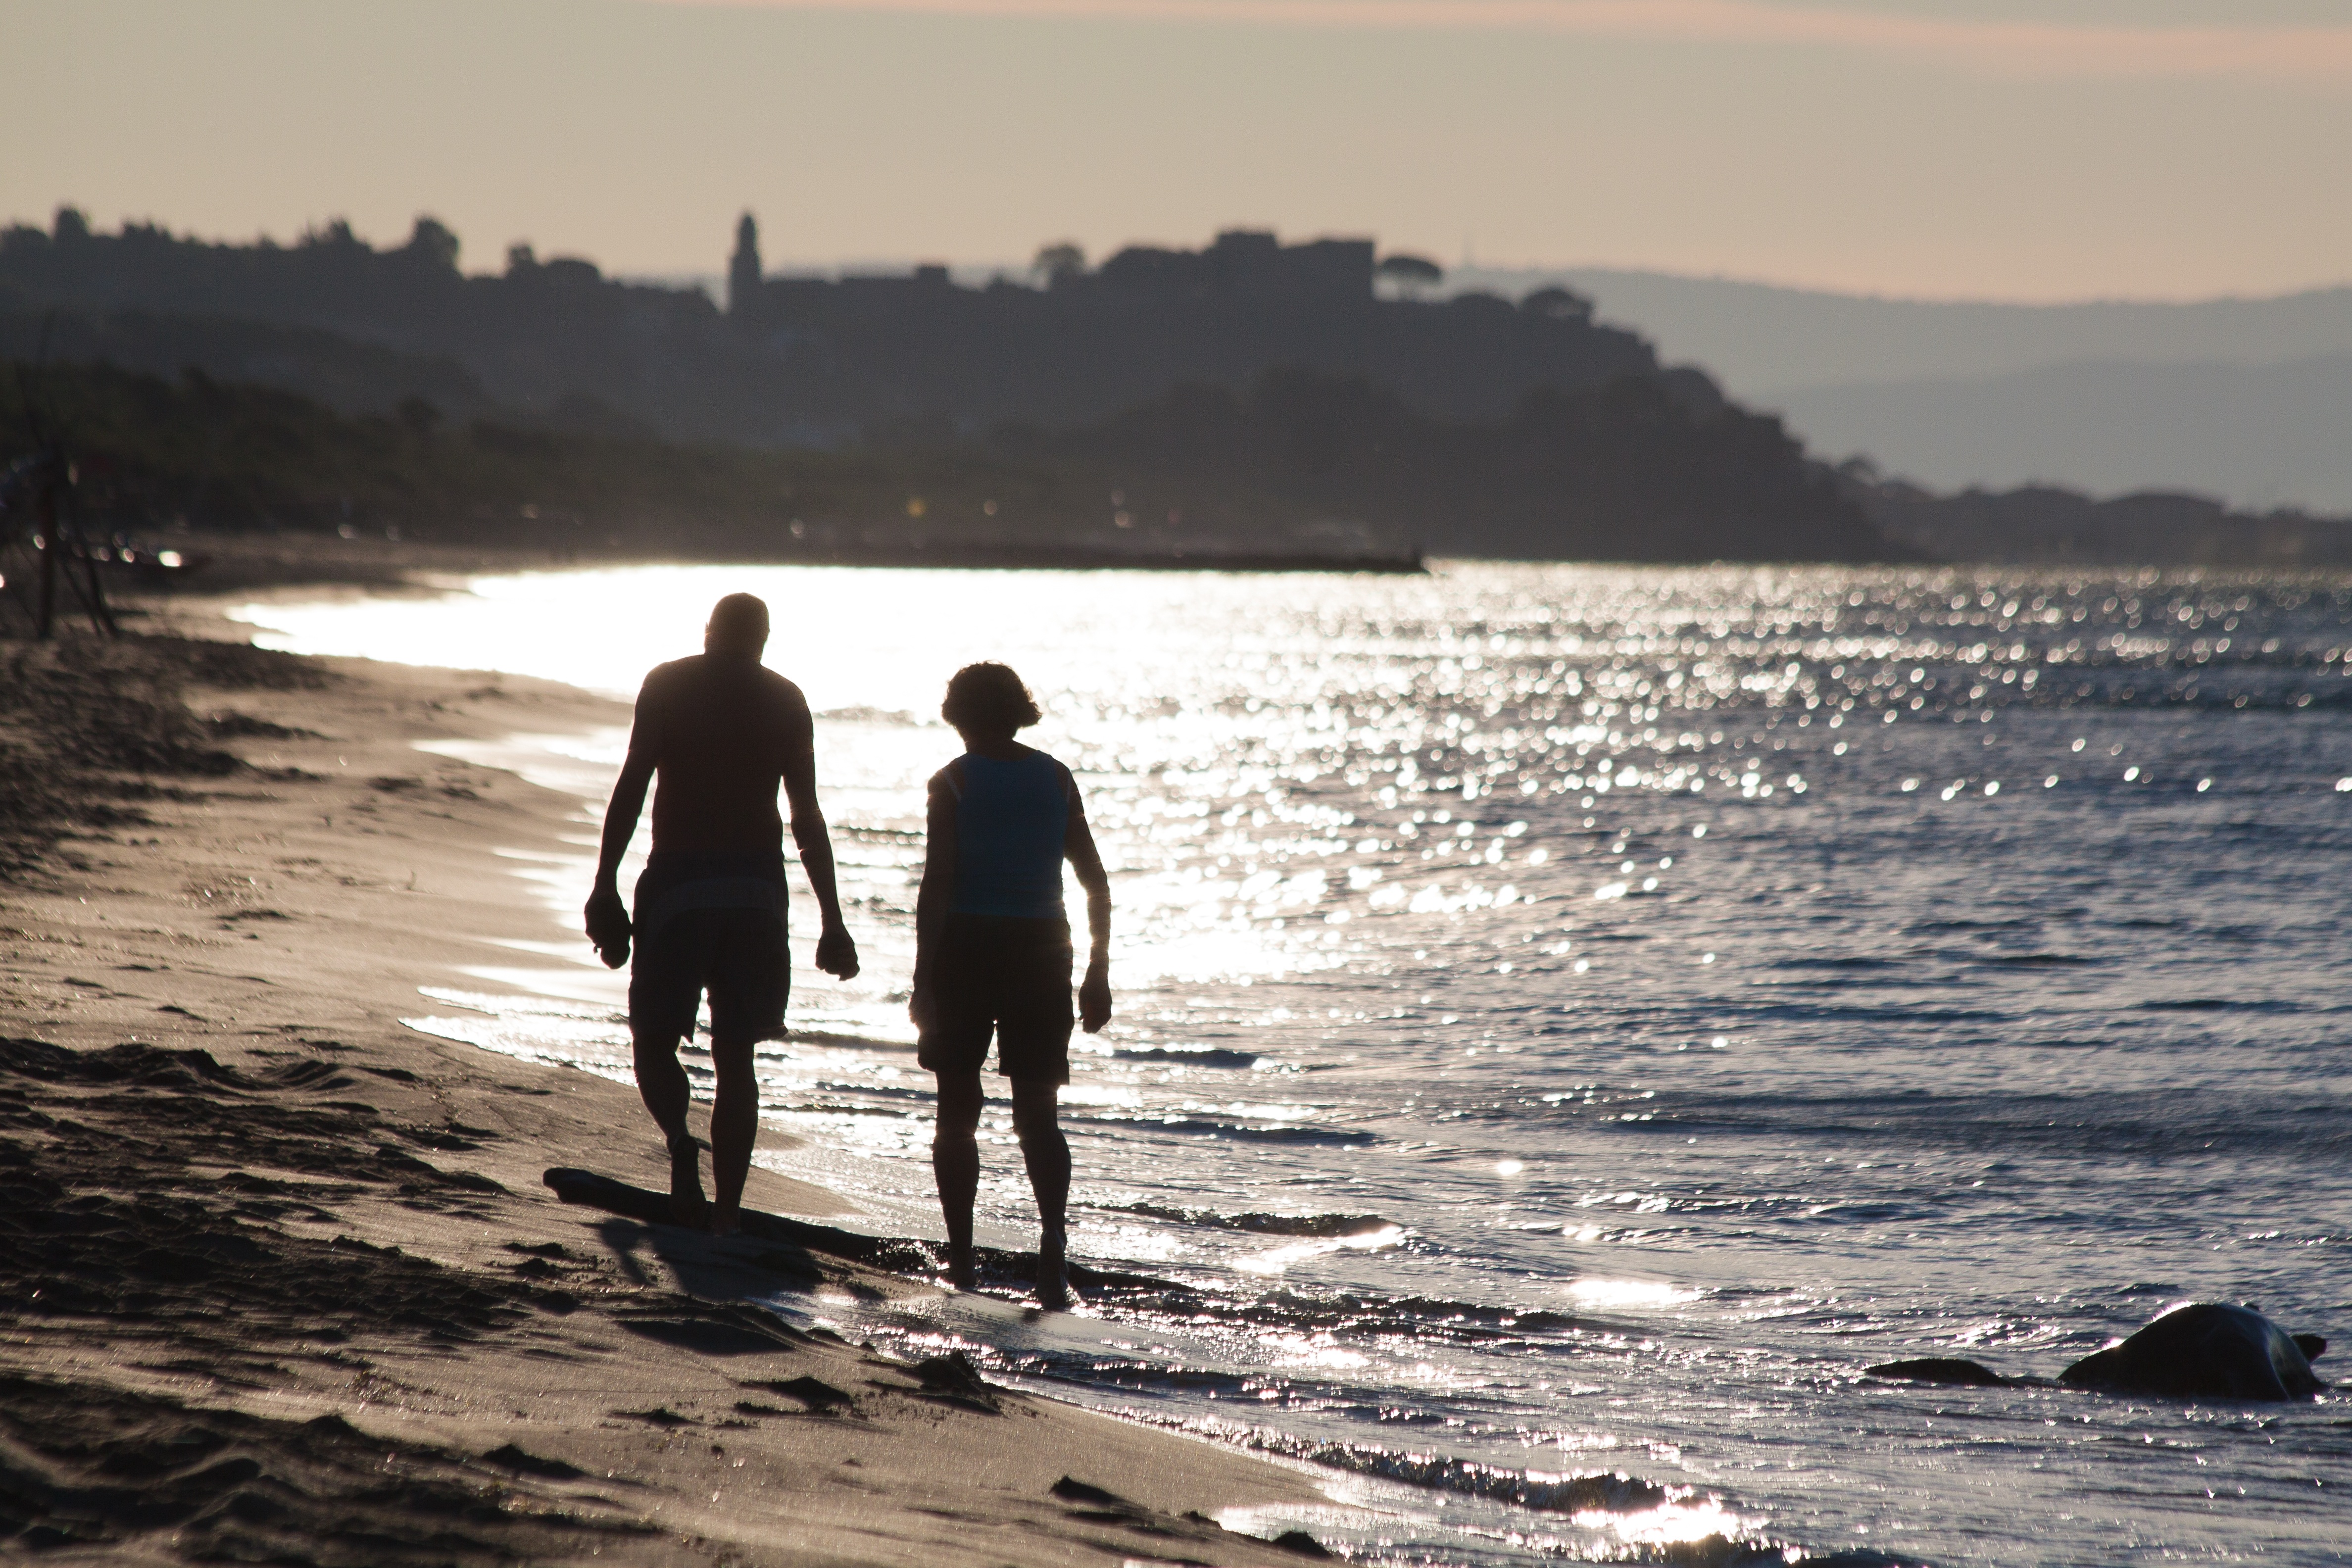
man, beach, sea, coast, water, sand, ocean, horizon, person, sun, woman, sunset, morning, shore, wave, male, female, holiday, bay, human, body of water, photograph, pair, recovery, back light, walk on the beach, best ager